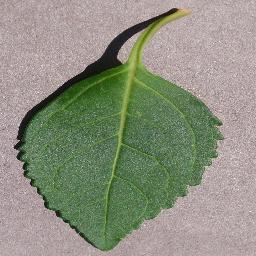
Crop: cherry
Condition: (including_sour)_healthy